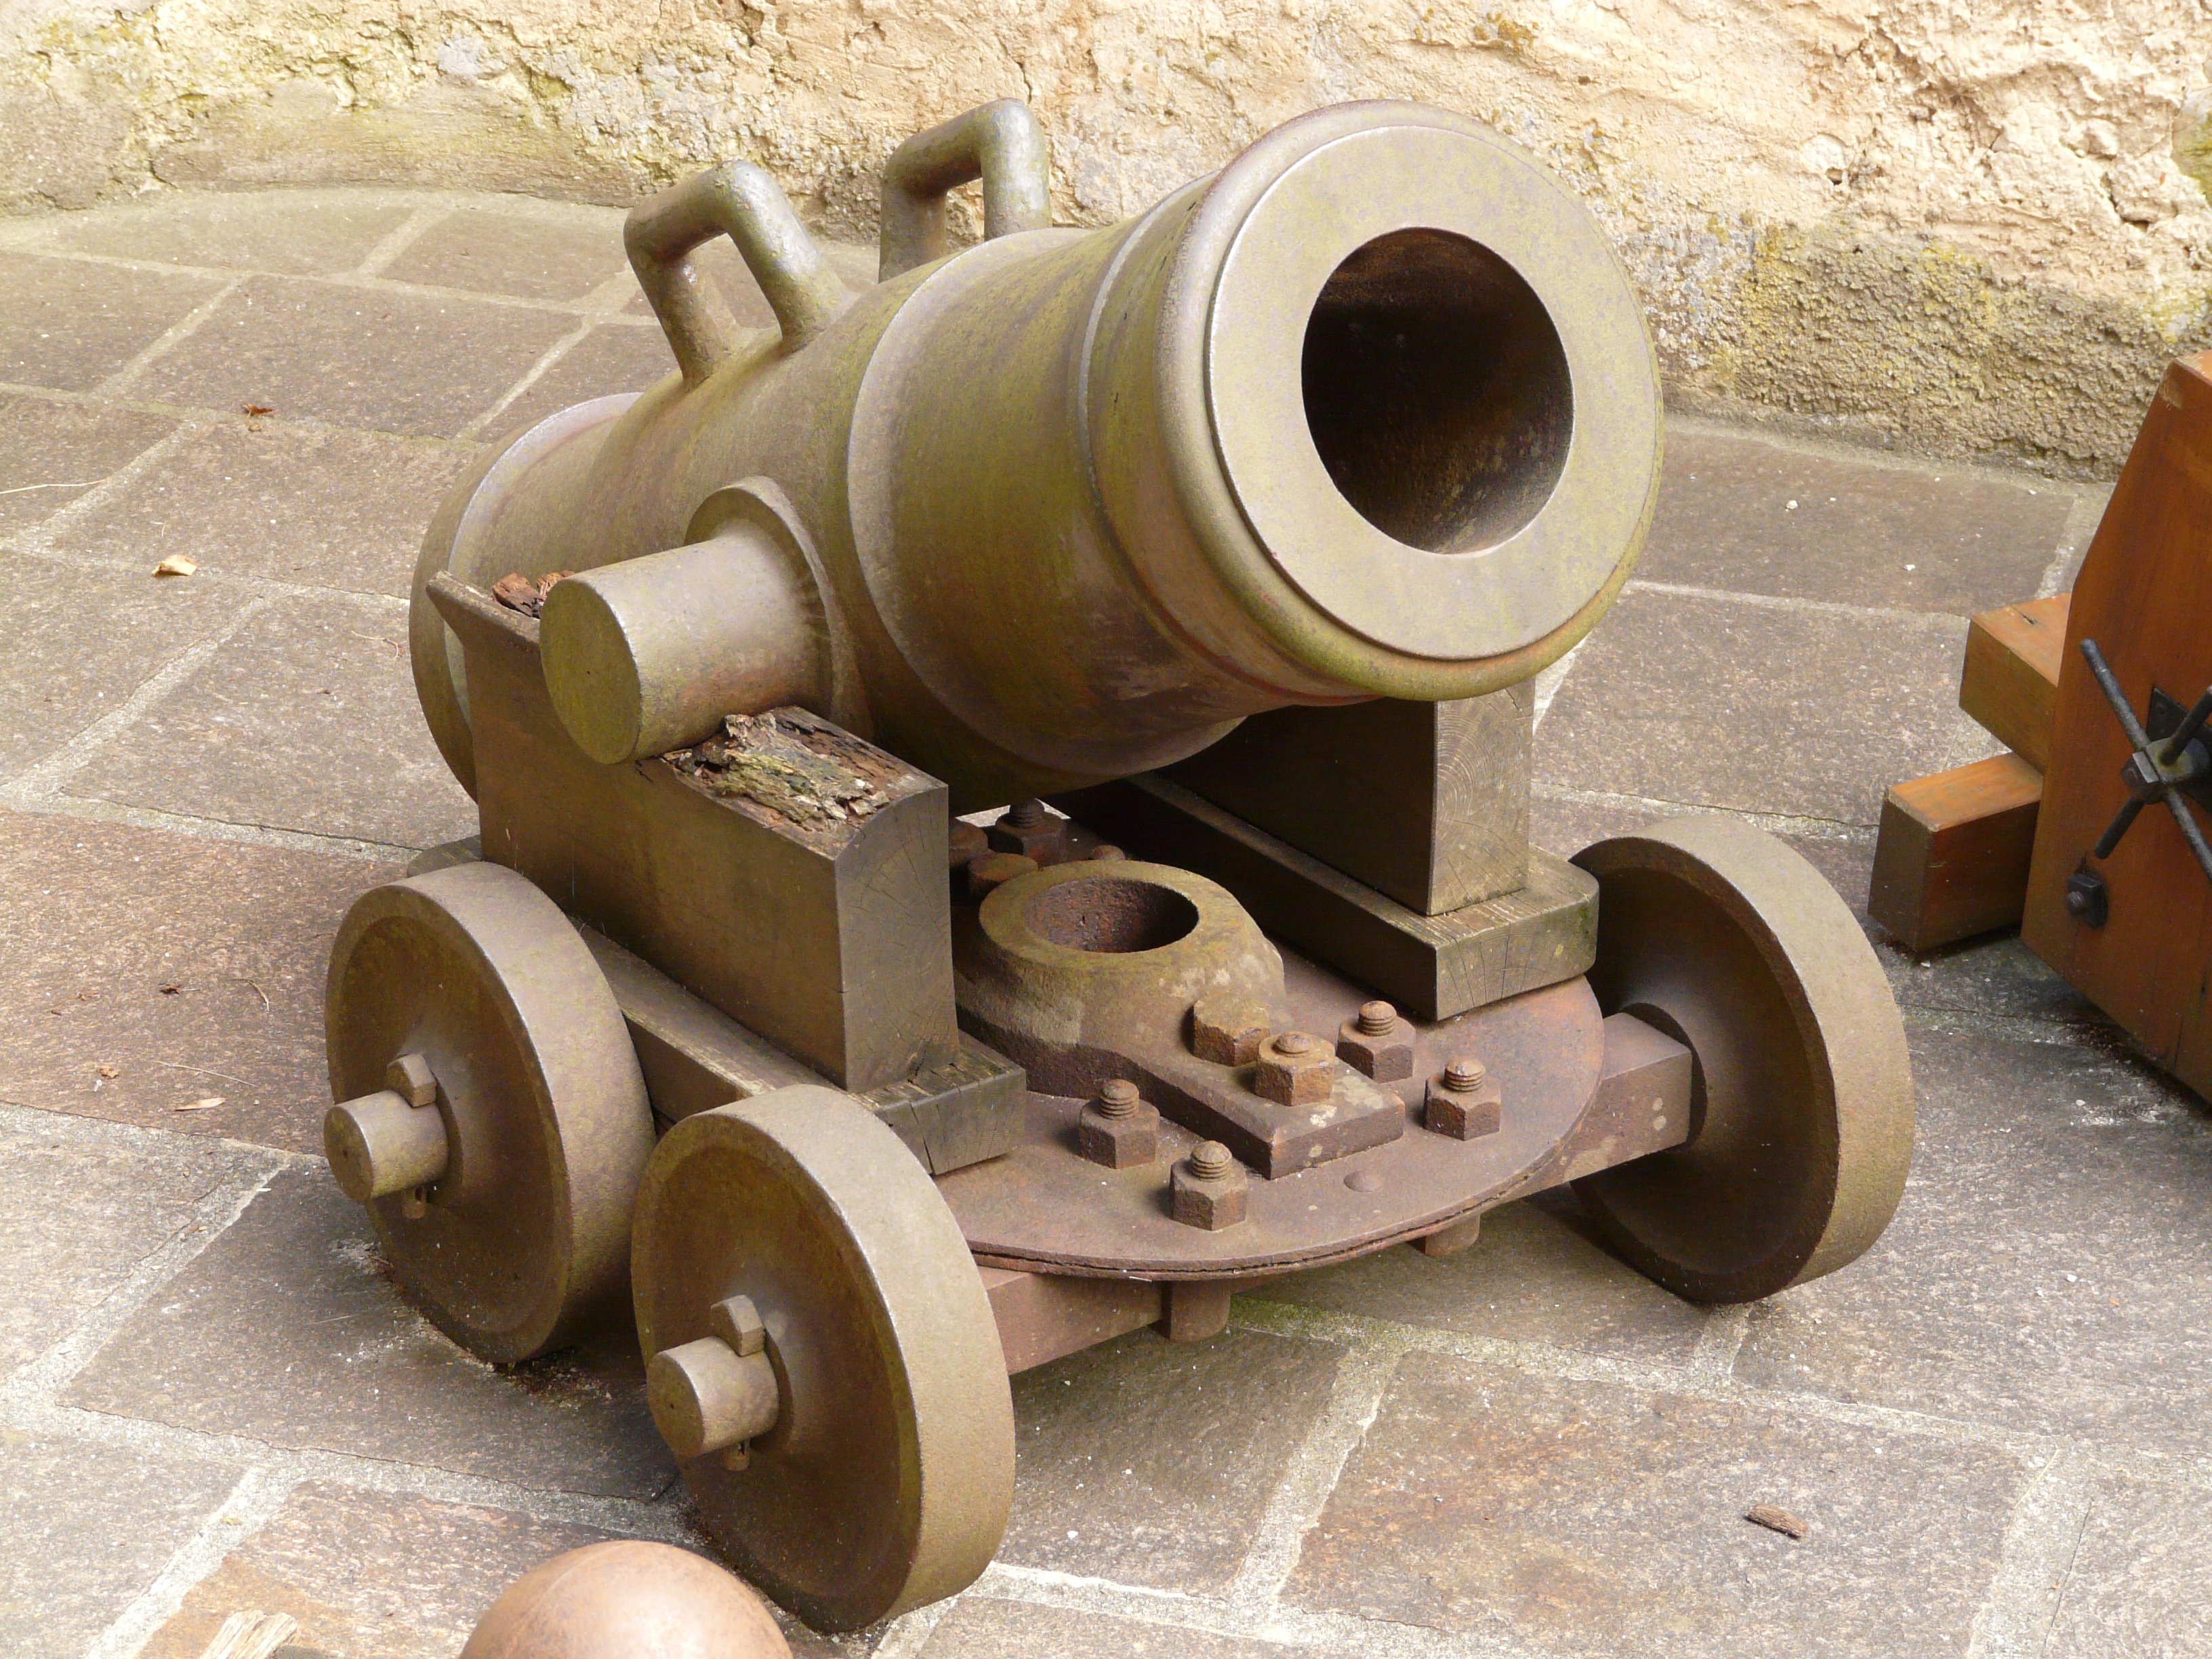
wheel, machine, weapon, product, mortar, gun, shot, cannon, lichtenstein, man made object, machine tool, aircraft engine